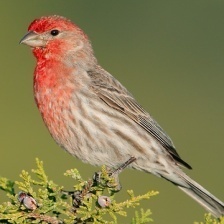
Species: HOUSE FINCH
Scientific name: HAEMORHOUS MEXICANUS
ImageNet parent category: house_finch